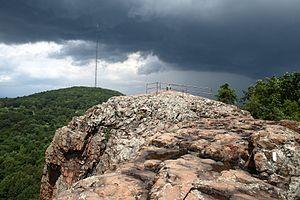
Pinnacle Rock est une montagne située au sein de la vallée du Connecticut, au centre de l'état du même nom, et faisant partie de Metacomet Ridge, une longue arête rocheuse des Appalaches qui traverse le sud de la Nouvelle-Angleterre sur 160 kilomètres de long. Le sommet s'élève à 180 mètres d'altitude. Pinnacle Rock est une destination populaire pour la pratique de sports en plein air, réputée pour ses falaises, le panorama qu'elle offre, son microclimat ainsi que sa faune et sa flore variées.
Metacomet Ridge est une longue arête rocheuse des Appalaches traversant sur 170 kilomètres de long l'État américain du Connecticut du sud au nord, jusqu'à celui du Massachusetts où elle culmine à 387 mètres d'altitude au mont Toby. Elle est composée de plusieurs chaînons et sommets isolés, seulement entrecoupés par le cours de quelques fleuves et rivières. Ils sont constitués soit de roches magmatiques soit de sédimentaires dont l'origine remonte à 200 millions d'années environ, par l'alternance d'émissions de laves volcaniques dues à l'ouverture d'un rift dans la région et de phases d'érosion. Ces caractéristiques offrent un écosystème riche avec une faune et une flore variées.